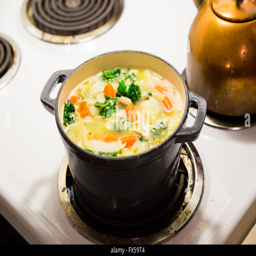
oven on a stove while cooking chicken noodle soup